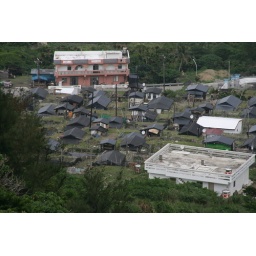
house under ground